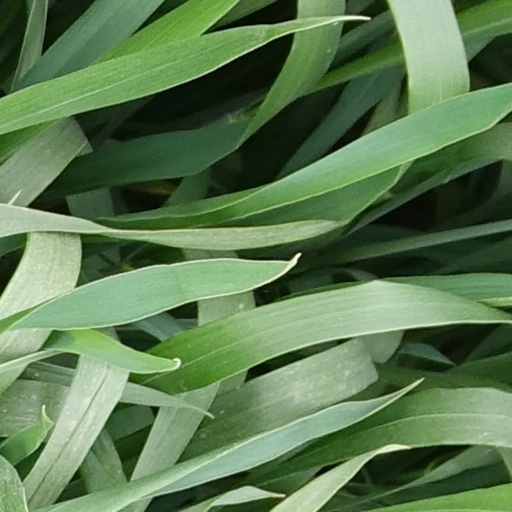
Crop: wheat